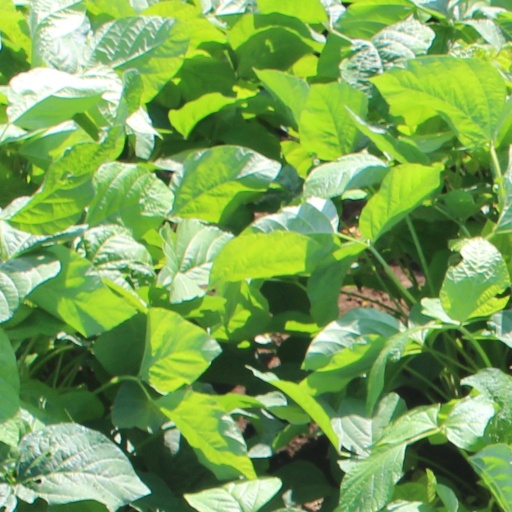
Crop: soybean